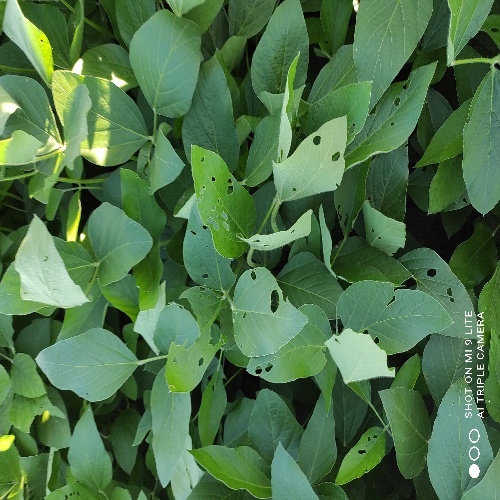
Label: Caterpillar